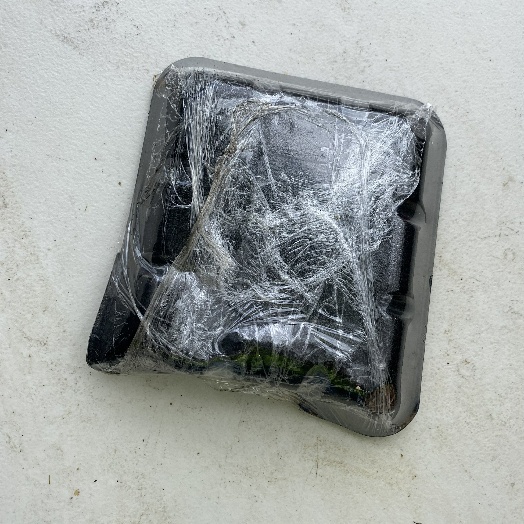
Label: plastics